Austrian Alpine Club

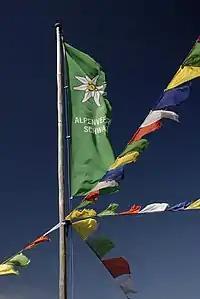

The Austrian Alpine Club has about 700,000 members in 194 sections and is the largest mountaineering organisation in Austria. It is responsible for the upkeep of over 234 alpine huts in Austria and neighbouring countries. It also maintains over 26,000 kilometres of footpaths, and produces detailed maps of key mountain areas within Austria. Much of this work is done by the association's 22,000 volunteers. The association has a museum in Innsbruck dedicated to the history of alpinism. It also has sections in Belgium and the United Kingdom, and a group in Poland.